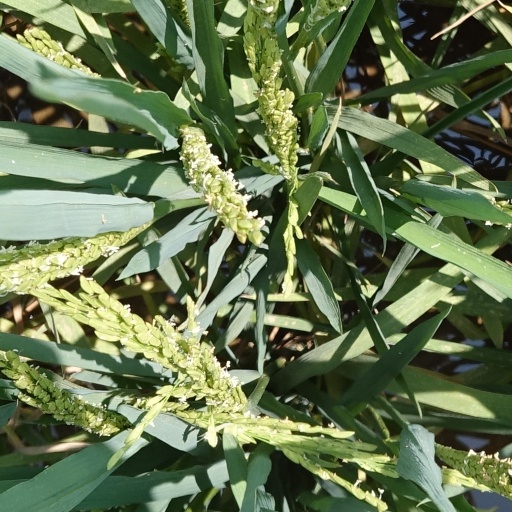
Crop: rice